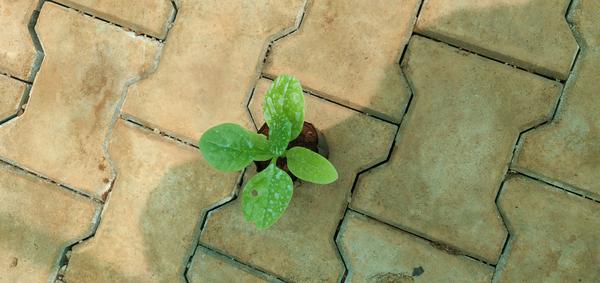
Plant: Basale